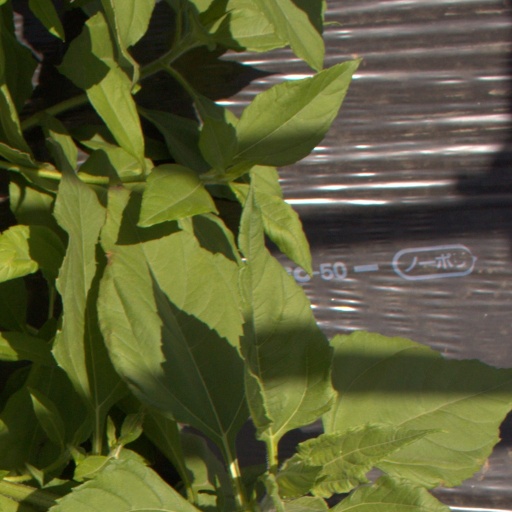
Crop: Jerusalem artichoke